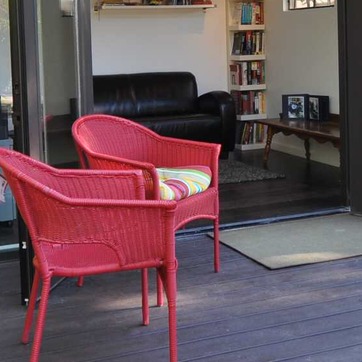
Material: fabric